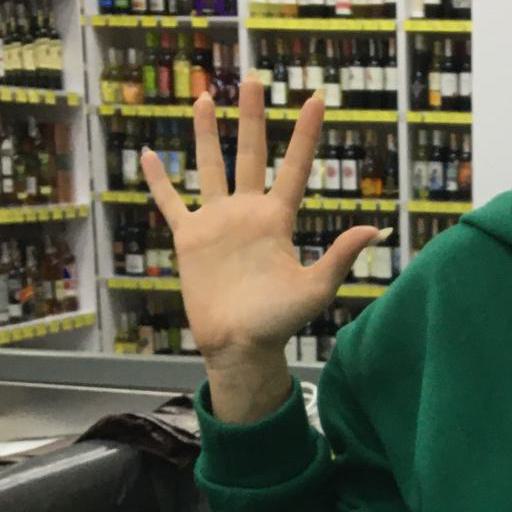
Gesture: palm